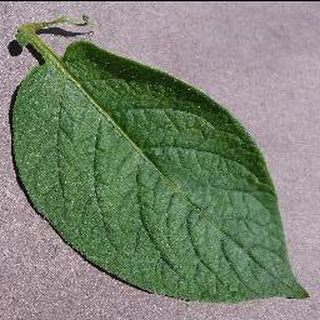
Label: healthy_potato